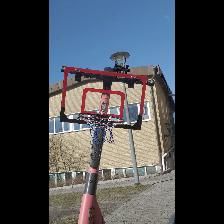
Label: NonHuman